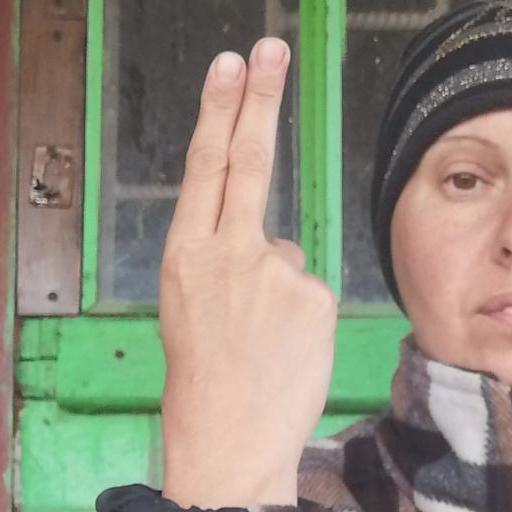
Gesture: two_up_inverted